Ida Galli

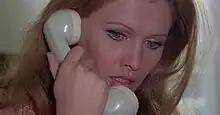
Galli in a scene from "The Case of the Scorpion's Tail" (1971)

Galli has since appeared in over forty-five film roles. One of her significant roles was the part of Carolina in Luchino Visconti's 1963 film adaptation of the novel "Il Gattopardo" ("The Leopard"). She last appeared in 1990's "Con i piedi per aria", directed by Vincenzo Verdecchi.